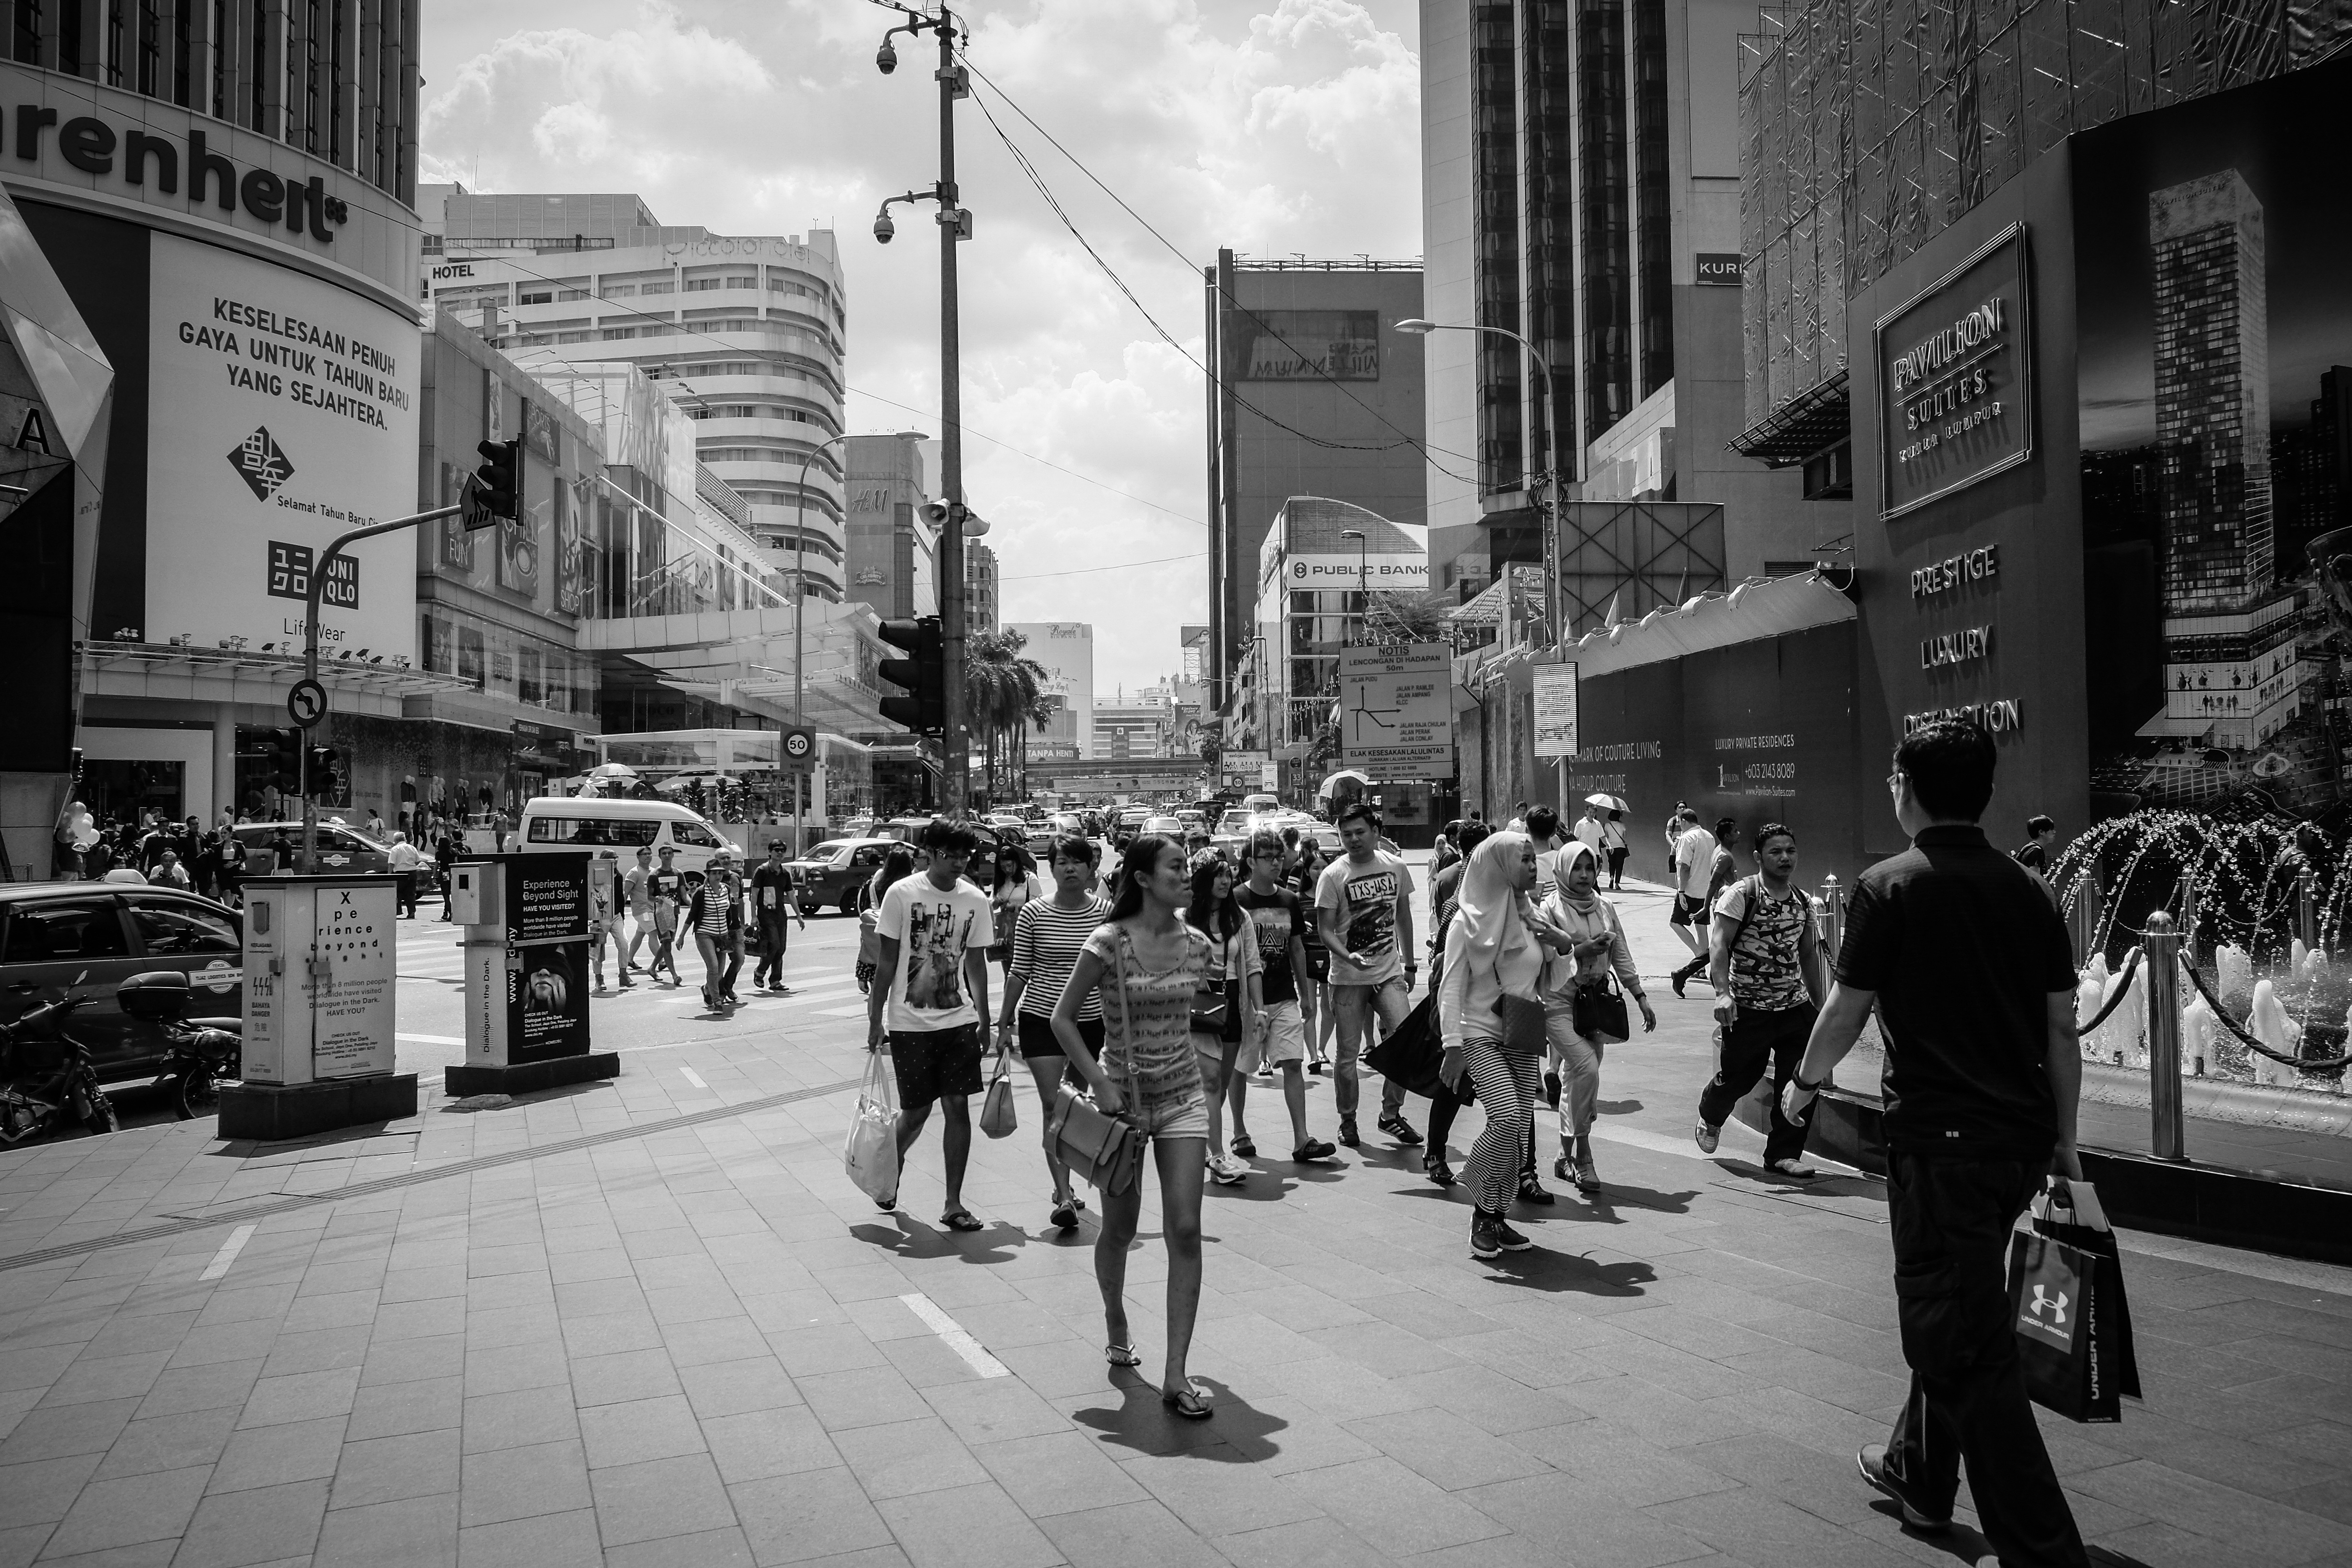
pedestrian, black and white, road, street, city, crowd, cityscape, downtown, black, monochrome, infrastructure, photograph, snapshot, metropolis, urban area, monochrome photography, human settlement, nonbuilding structure